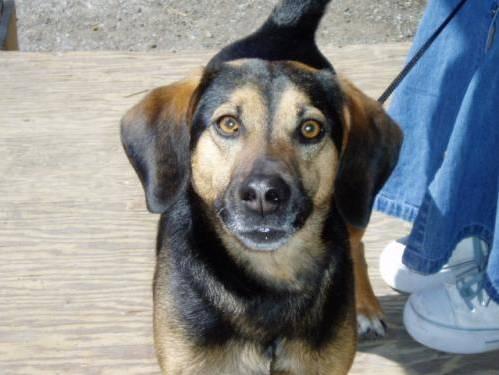
dog